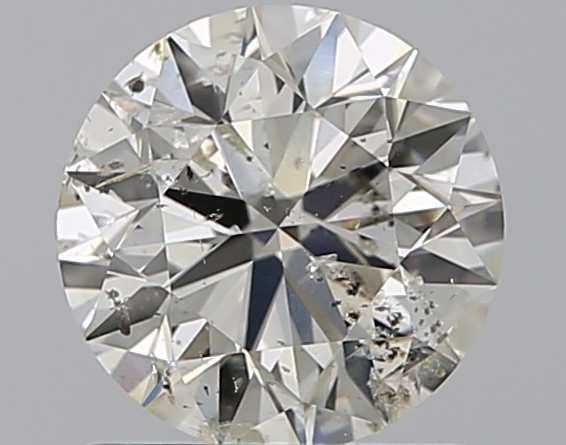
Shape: round
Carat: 1
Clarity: SI2
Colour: J
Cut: EX
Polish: EX
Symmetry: EX
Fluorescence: VSL
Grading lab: IGI
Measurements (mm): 6.33 x 6.3 x 3.98